National College of Professional Technical Education

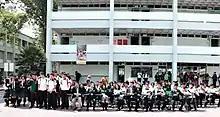
Students of the campus Ing. Bernardo Quintana Arrioja in 2020

It is currently a federalized institution, constituted by a central unit that regulates and coordinates the system; 30 State Colleges; a Decentralized Operation Unit in the Federal District and the Representation of the State of Oaxaca. This structure makes possible the operation of services in 273 schools distributed in the main cities and industrial zones of the country and eight Technology Assistance and Services Centers (CAST).